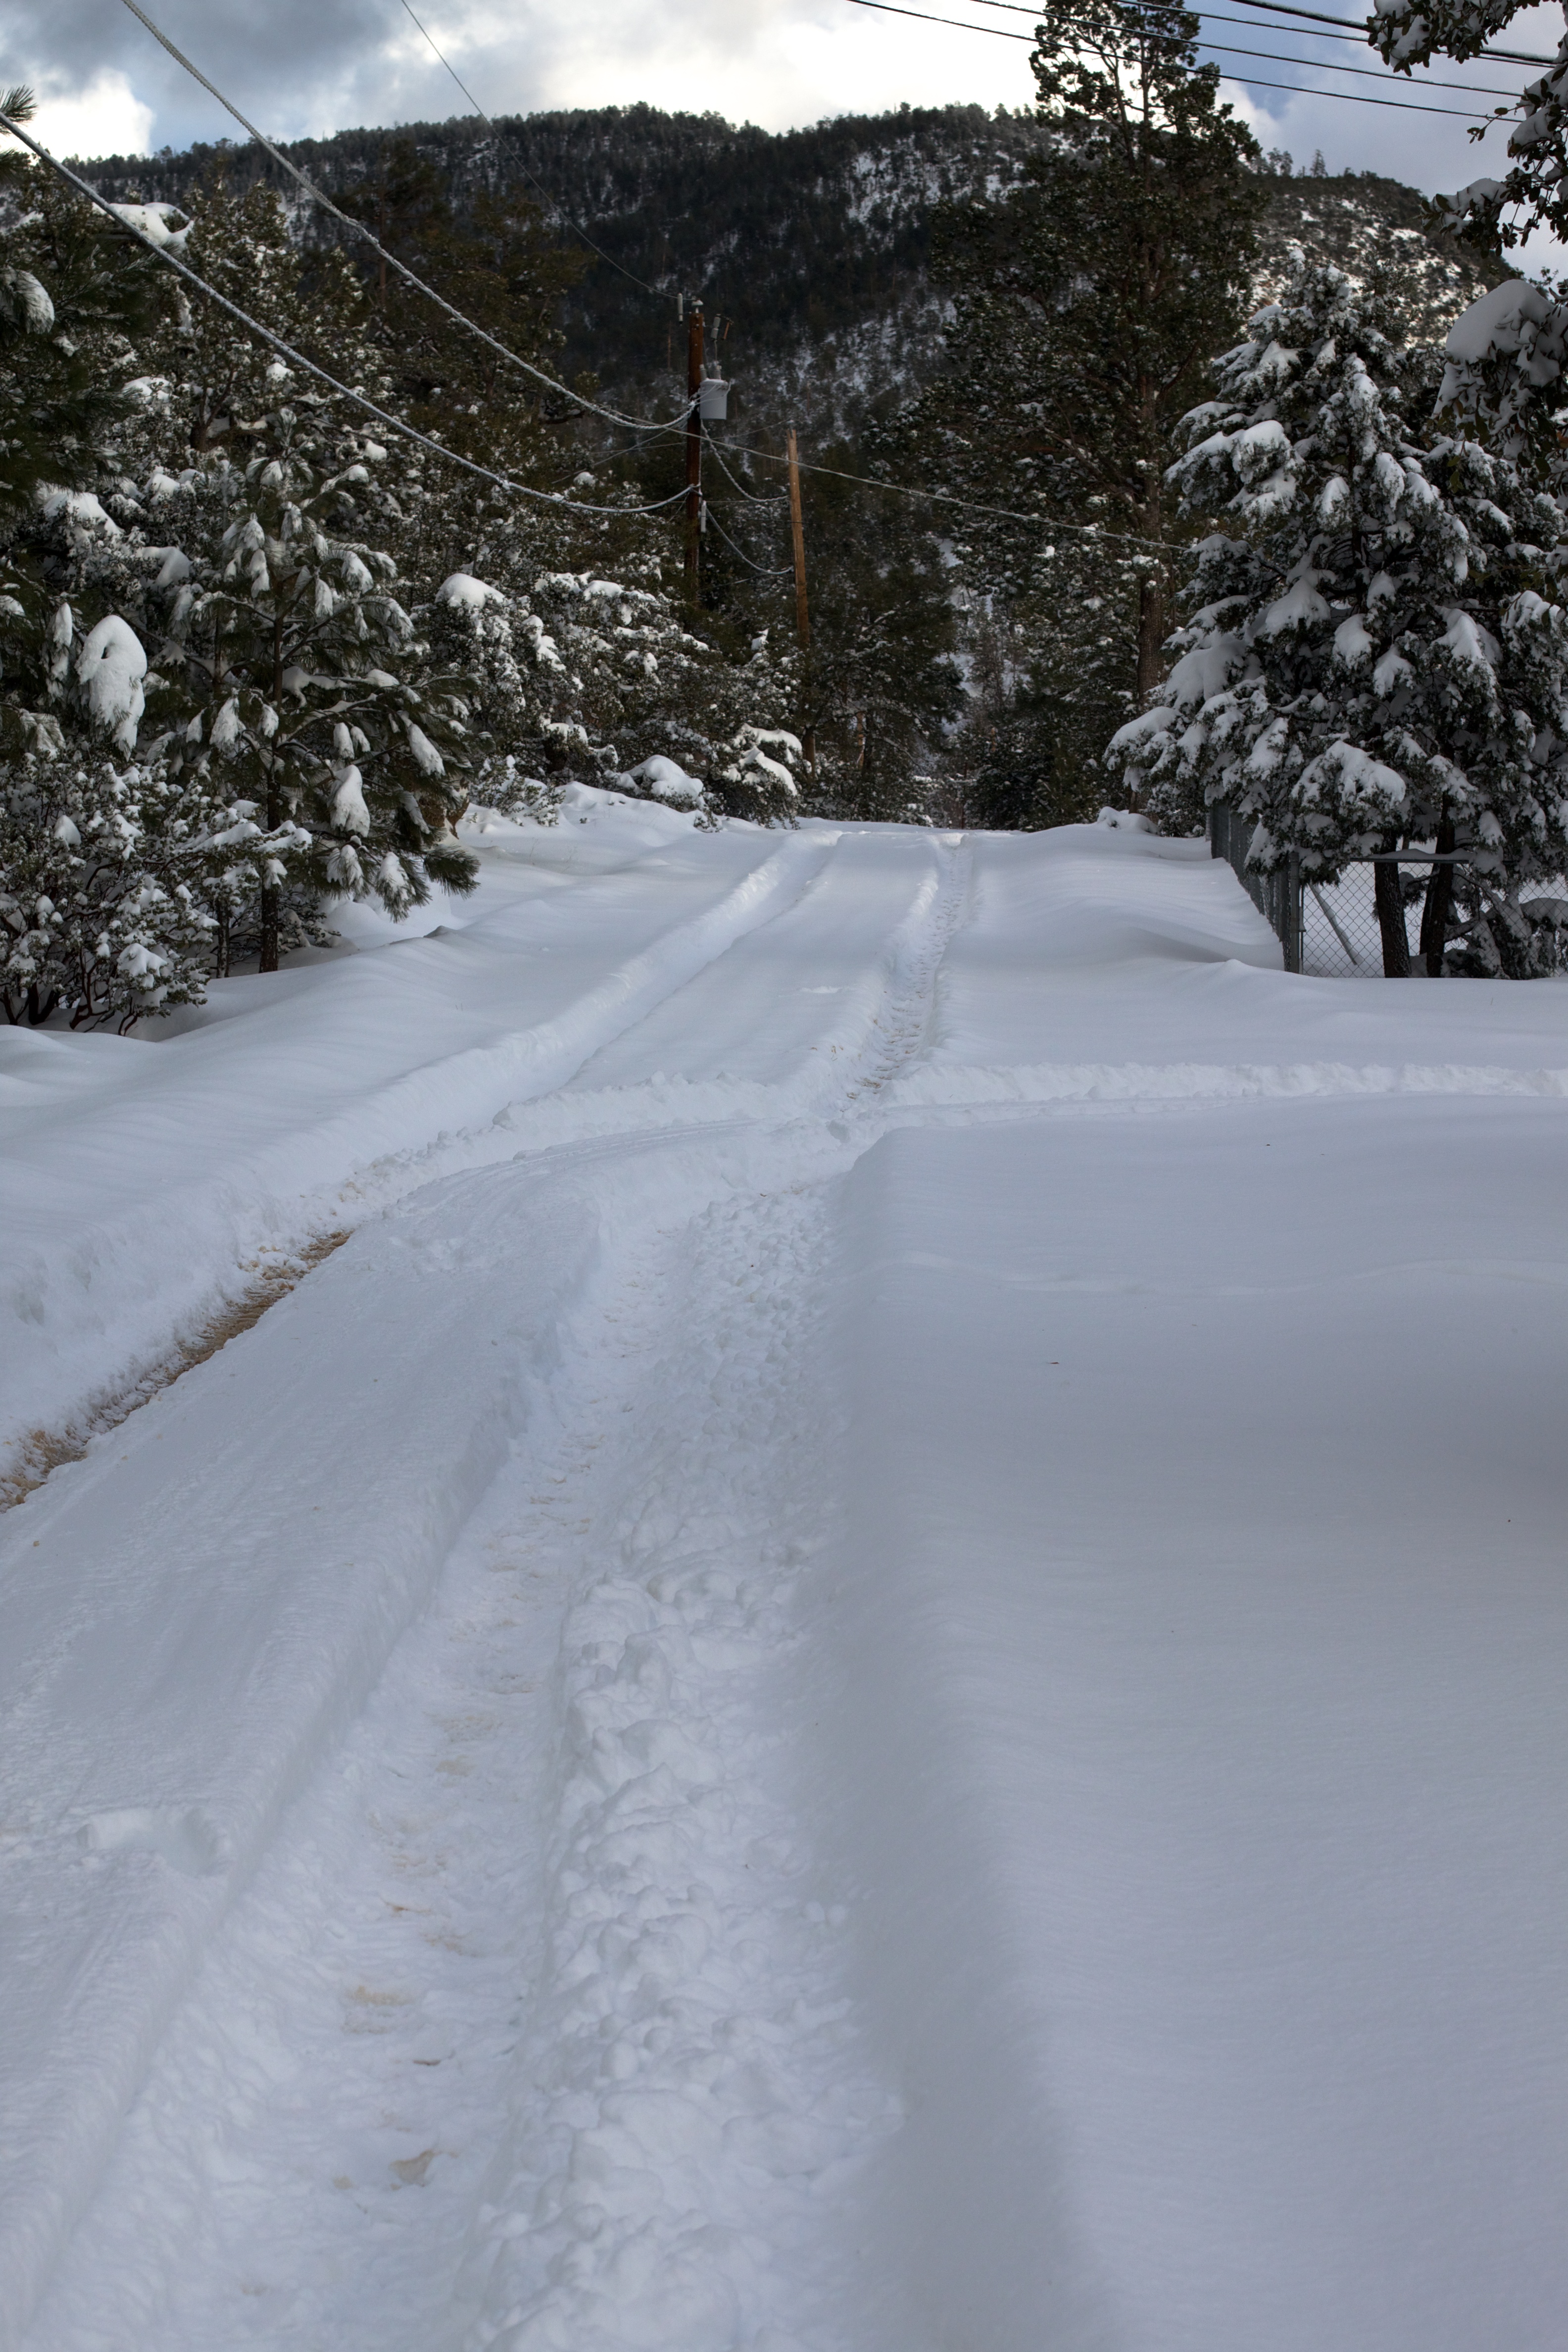
snow, winter, weather, season, footwear, blizzard, piste, freezing, geological phenomenon, winter storm